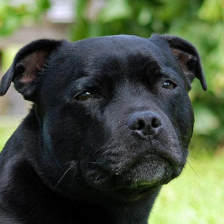
Label: animals